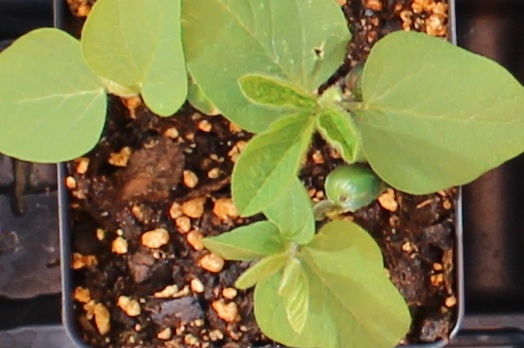
Label: Soybean